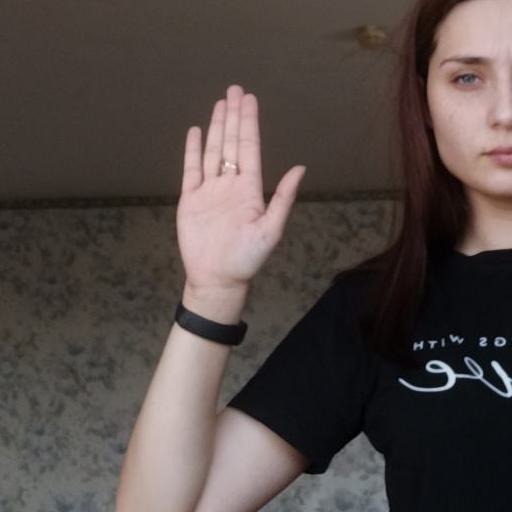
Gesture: stop